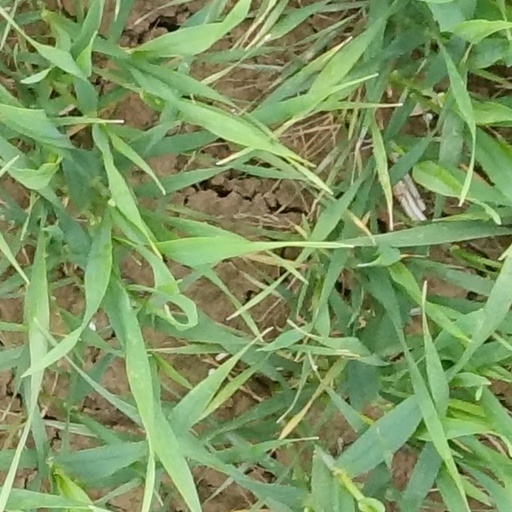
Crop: wheat